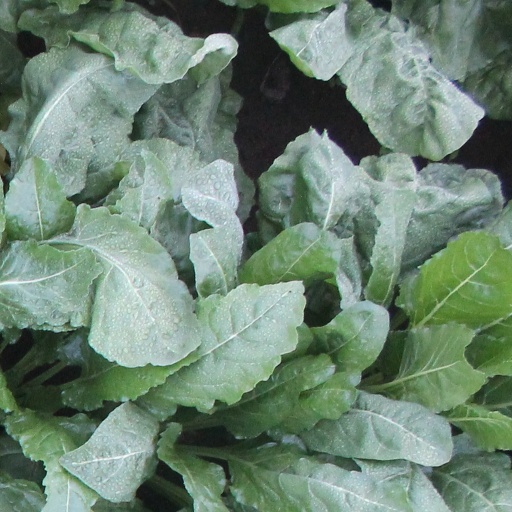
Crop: sugar beet